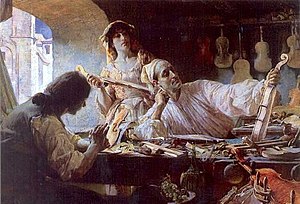
Antonio Stradivari
Romantiseret fremstilling af Stradivari i sit værksted (maleri af Edgar Bundy, 1893)
Antonio Stradivari var en italiensk Instrumentbygger med speciale i strengeinstrumenter.